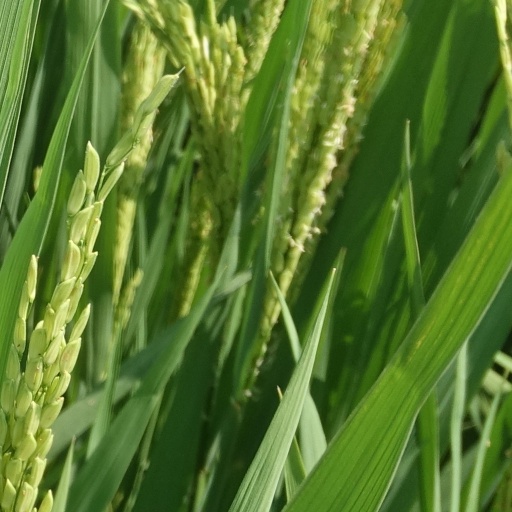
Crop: rice